Lapeyrouse, Puy-de-Dôme

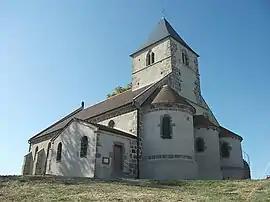
Church Notre-Dame (12th century)

Lapeyrouse is a commune in the Puy-de-Dôme department in Auvergne-Rhône-Alpes in central France.